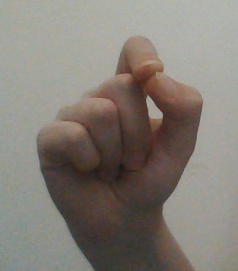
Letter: fa